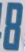
Number: 8